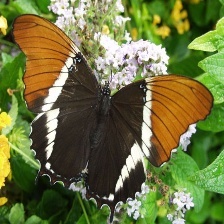
Species: BROWN SIPROETA